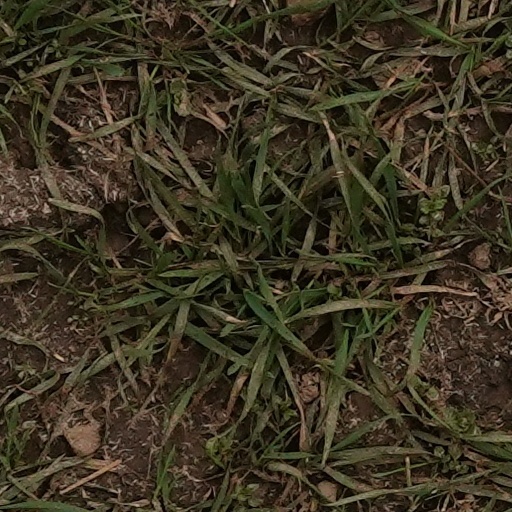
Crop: wheat